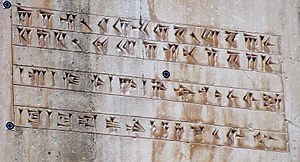
Oldpersisk
Inskription på oldpersisk
Oldpersisk er et uddødt sprog der blev talt i Iran fra ca. 600 f.Kr. til ca. 300 f.Kr.